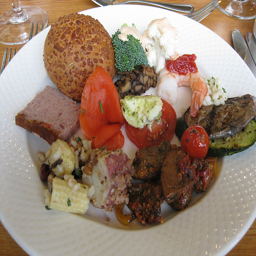
This is a white plate with a variety of food on it.
A plate full of colorful items indicate there is a buffet.
The white plates holds a diversified amount of food.
A white plate topped with lots of different foods.
a bunch of food is sitting on a white plate